Answer in natural language. Consider the 3D positions of the objects in the scene and not just the 2D positions in the image. Is the centerpoint of  brown colour  countertop lx at a higher height than framed mountain landscape photo? Choose between the following options: no or yes
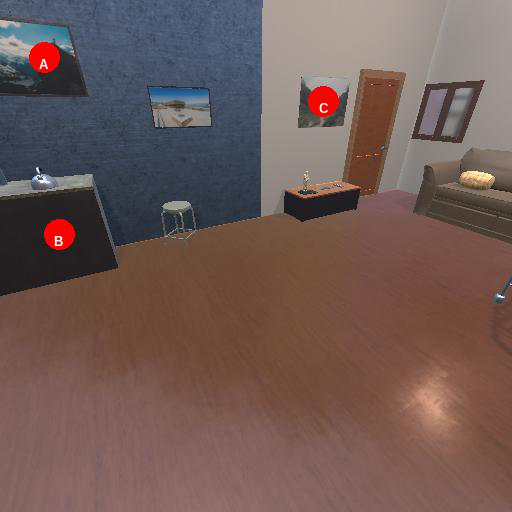
<answer>no</answer>